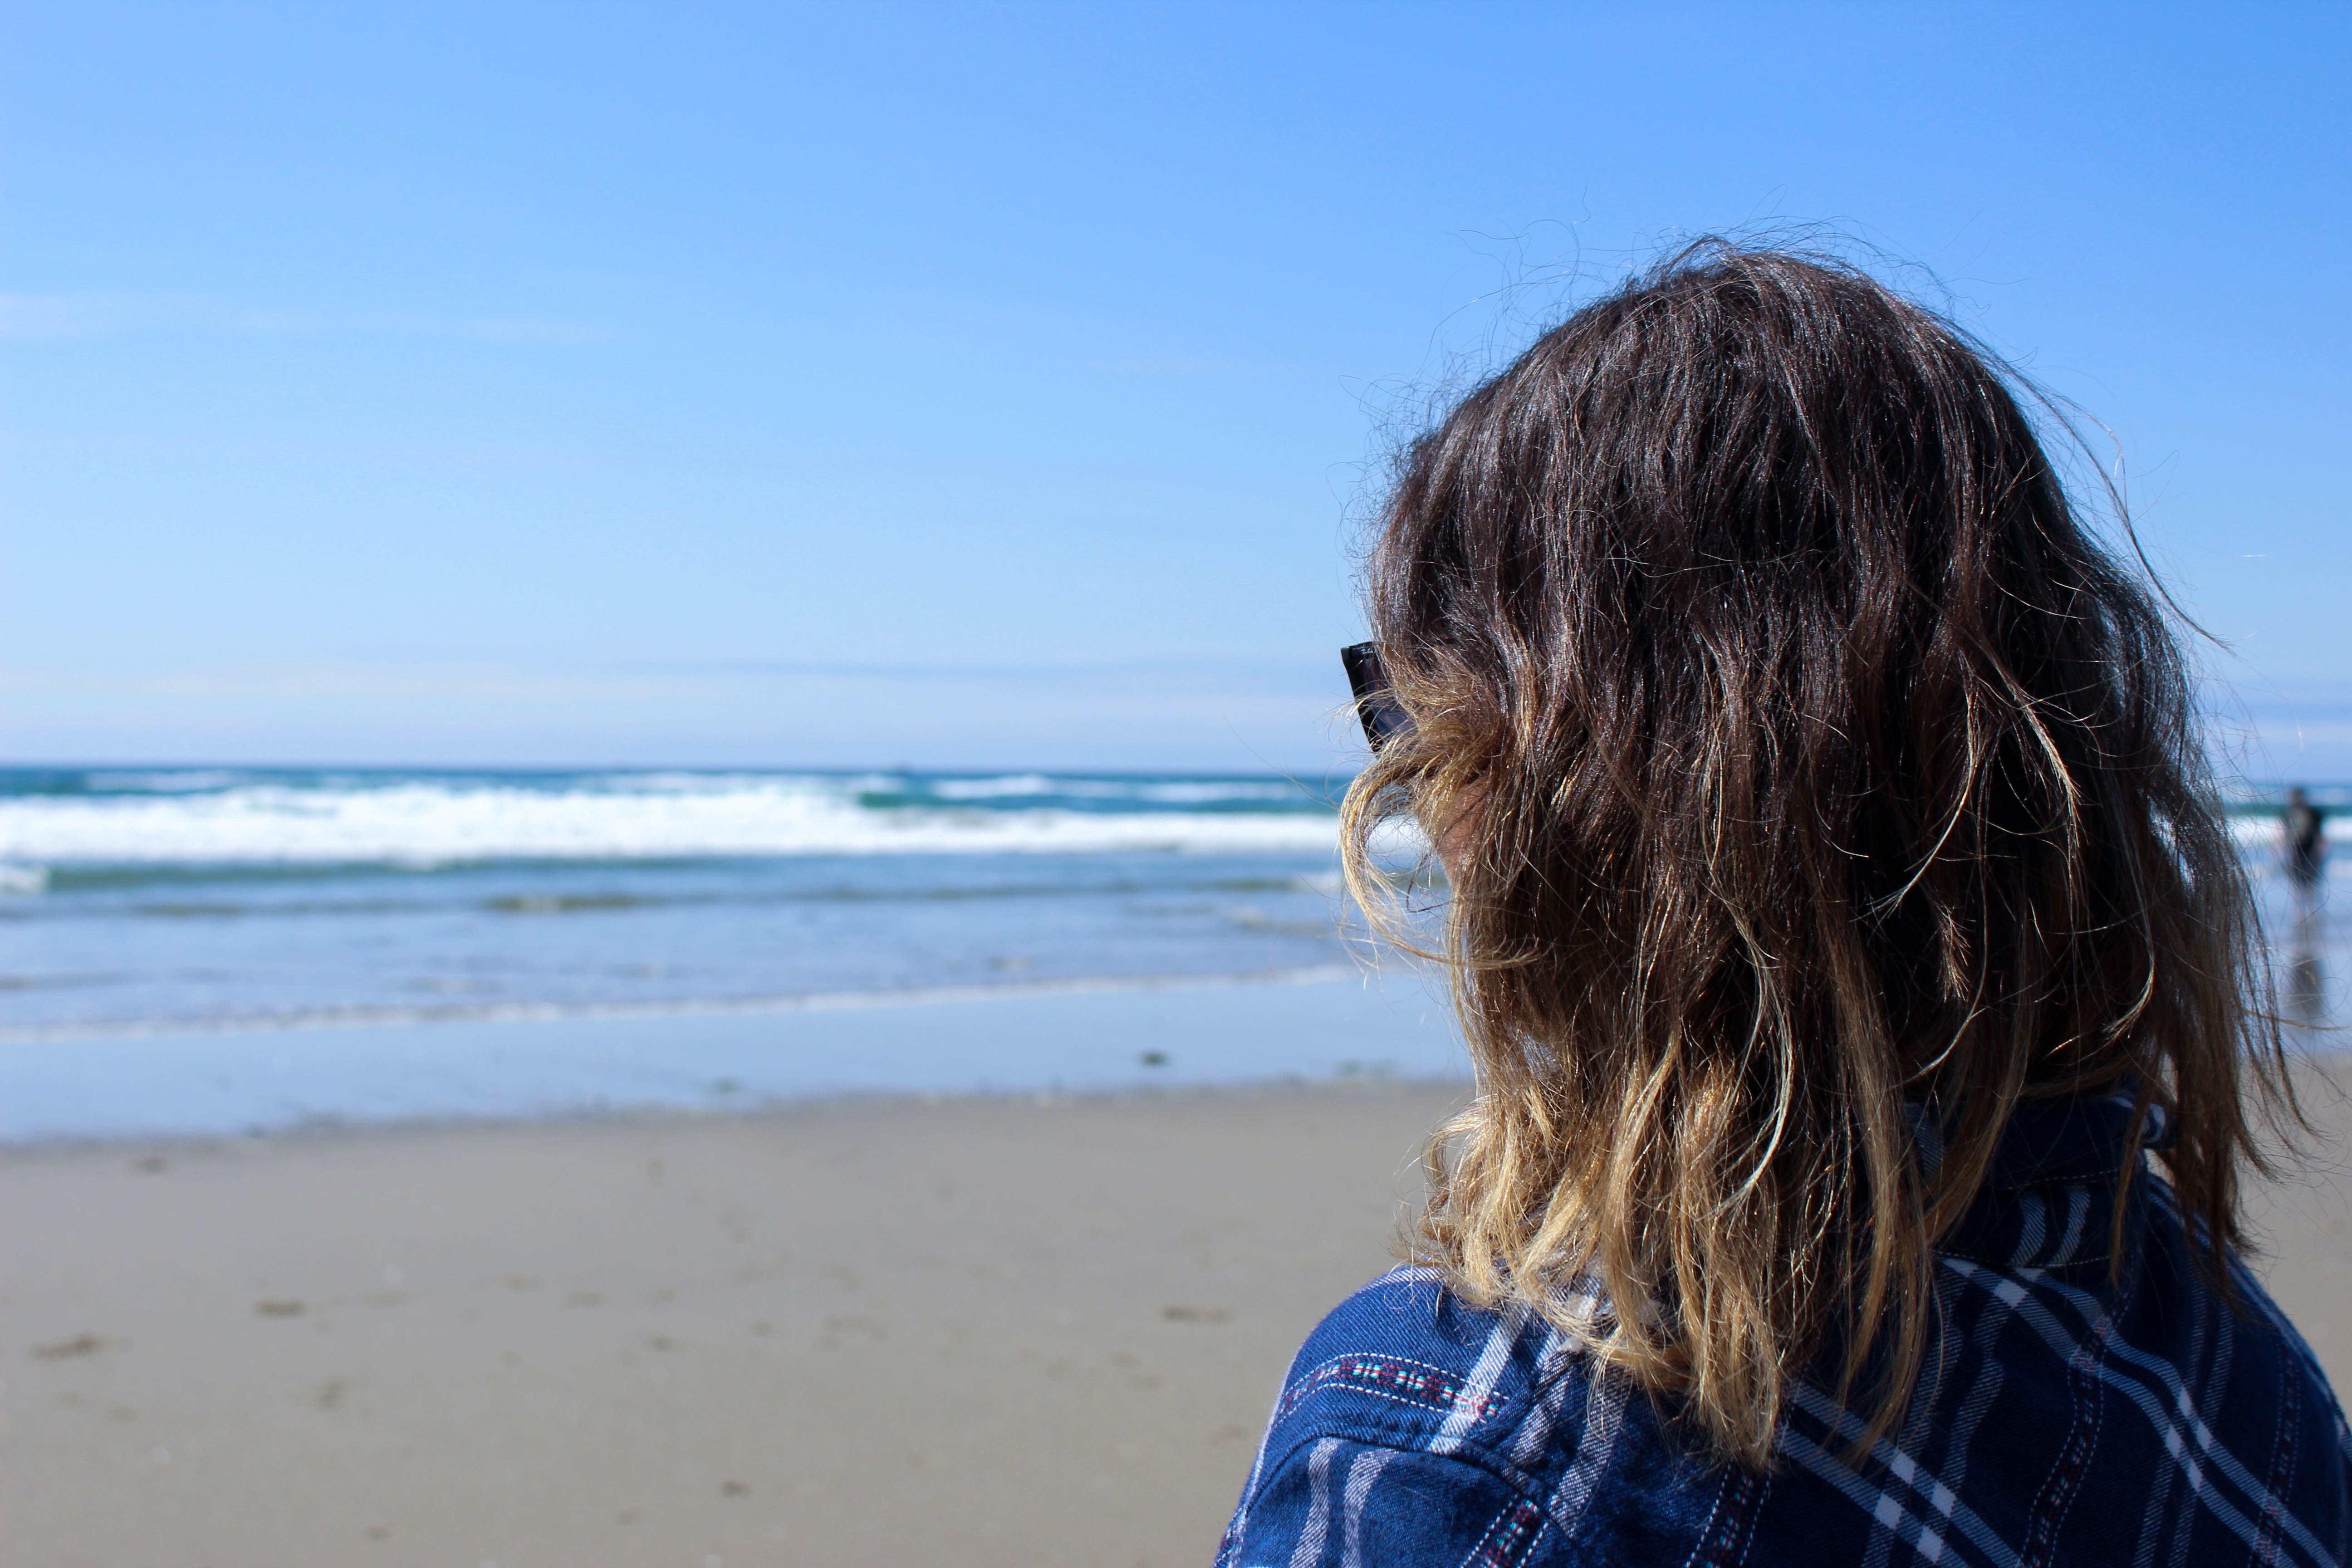
beach, sea, coast, sand, ocean, shore, vacation, blue, body of water